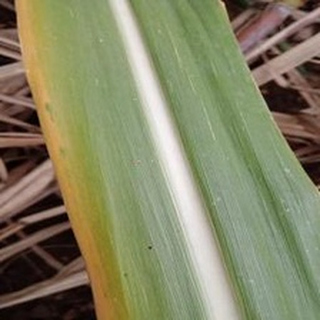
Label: sugarcane_yellow_leaf_disease